Society of the Cincinnati

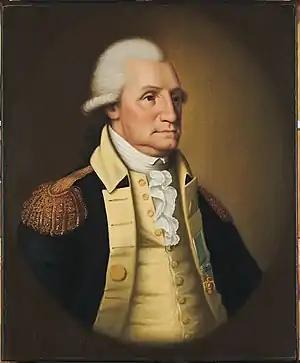
General George Washington, President General of the Society of the Cincinnati

The Society of the Cincinnati is a fraternal, hereditary society founded in 1783 to commemorate the American Revolutionary War that saw the creation of the United States. Membership is largely restricted to descendants of military officers who served in the Continental Army.